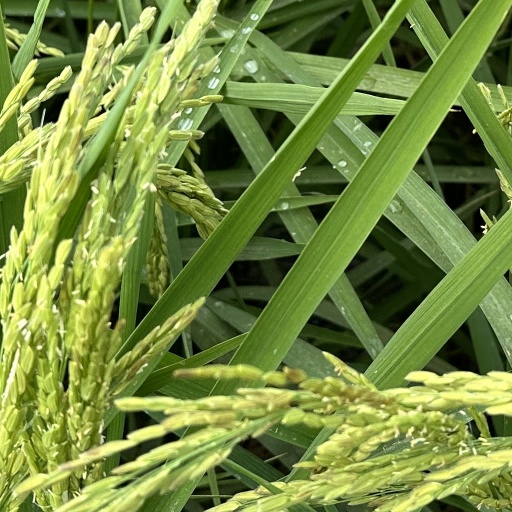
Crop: rice